History of the Paraguay national football team

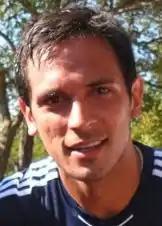
In Round 13 of the qualifiers, Roque Santa Cruz scored his 26th national team goal, becoming the leading goal scorer in the history of the Paraguay national team.

In Round 13, Paraguay faced Chile in Asunción on 7 June. Chile were leading 2–0 until Roque Santa Cruz was substituted onto the field in the 58th minute for Dante López. Santa Cruz was a key figure in the match for the remaining half-hour of the second half, eventually scoring in the 87th minute to take the score line to 2–1, which was the way that the match concluded. The goal brought his tally to 26 which made him the all-time leading goal scorer of the Paraguay national team's history. In Paraguay's next fixture in Round 15, they hosted Bolivia in Asunción on 6 September. By this time, Gerardo Pelusso had departed and Paraguay's under-20 team coach Víctor Genes would ultimately be in charge until the qualifiers were concluded. Santa Cruz was again present with the squad and also served as the national team captain for the last four fixtures of the campaign. Jonathan Fabbro scored in the 16th minute for Paraguay to give the home side a 1–0 lead. At the start of the second half, Roque Santa Cruz scored a header in the 47th minute, extending his tally to 27 goals for the national team and giving Paraguay a 2–0 lead. Paraguay then scored two more goals during the second half in the 80th and 83rd minutes, coming from Richard Ortiz and Gustavo Gómez, to give Paraguay a 4–0 home victory. After the round had concluded, the victory took Paraguay from ninth position to eighth position of the table, in a bid to restore hope to at least reach the play-offs of the qualifiers. However, four days later, a 5–2 defeat against Argentina in Asunción would officially declare Paraguay's elimination from reaching the top five teams of the CONMEBOL table. Paraguay again dropped to ninth position of the table. The match saw Lionel Messi score a double, as well as Roque Santa Cruz scoring in the 85th minute, bringing his tally to 28 goals for the national team. Paraguay's last two matches in October 2013 saw then face Venezuela and Colombia. Édgar Benítez gave Paraguay a 1–0 lead in the 28th minute of the first half away in San Cristóbal, however, Venezuela's Luis Manuel Seijas equalized in the 82nd minute as the match concluded 1–1 on 11 October. Despite the loss, Paraguay had moved back up again to eighth position. In Paraguay's last fixture of the qualifiers in Round 18, they faced Colombia in Asunción on 15 October. Jorge Rojas opened the scoring for Paraguay in the 7th minute, however, a double from Mario Yepes gave Colombia a 2–1 victory. Paraguay again dropped down to ninth position of the table, having gained just 12 points from three wins during the qualifiers and having been defeated ten times. The 2014 FIFA World Cup qualification campaign proved to be one of the Albirroja's most unsuccessful campaign. Throughout the duration of the qualifiers, Paraguay's coaching position was modified three times in the space of the entire 24-month period. Paraguay failed to qualify for their fourth consecutive FIFA World Cup finals, and a third consecutive FIFA World Cup competition held inside their own continent (having not appeared at the 1962 FIFA World Cup held in Chile and the 1978 FIFA World Cup held in Argentina).